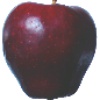
Label: red_delicious_apple